Galileo Galilei

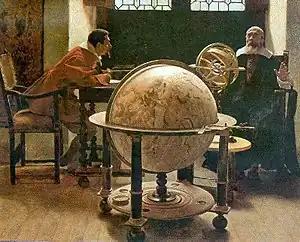
"Galileo e Viviani", by Tito Lessi, 1892

Using his refracting telescope, Galileo observed in late 1609 that the surface of the Moon is not smooth. Early the next year, he observed the four largest moons of Jupiter. Later in 1610, he observed the phases of Venus as well as Saturn, though he thought the planet's rings were two other planets. In 1612, he observed Neptune and noted its motion, but did not identify it as a planet.